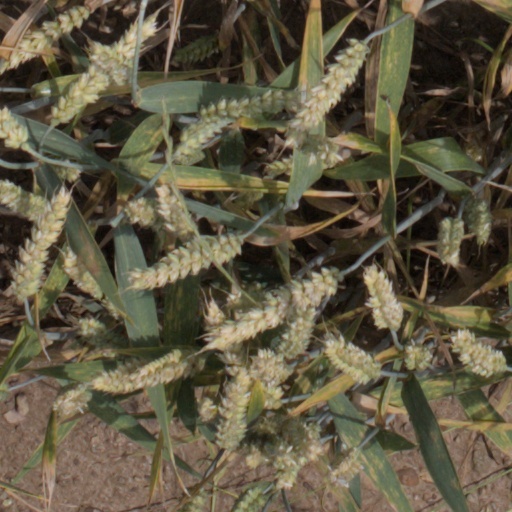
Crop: wheat